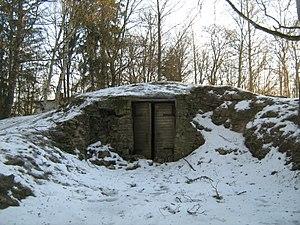
La commune de Kaiu est une municipalité rurale d'Estonie située dans le Comté de Rapla. Elle s'étend sur une superficie de 261 km² et a 1 388 habitants au 1ᵉʳ janvier 2012.